Microorganism

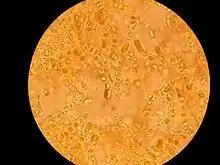
The photosynthetic cyanobacterium "Hyella caespitosa" (round shapes) with fungal hyphae (translucent threads) in the lichen "Pyrenocollema halodytes"

Of eukaryotic groups, the protists are most commonly unicellular and microscopic. This is a highly diverse group of organisms that are not easy to classify. Several algae species are multicellular protists, and slime molds have unique life cycles that involve switching between unicellular, colonial, and multicellular forms. The number of species of protists is unknown since only a small proportion has been identified. Protist diversity is high in oceans, deep sea-vents, river sediment and an acidic river, suggesting that many eukaryotic microbial communities may yet be discovered.